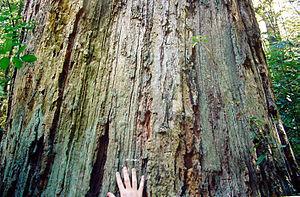
vue du tronc (à hauteur d'environ 1,90 - 2m) du Chêne remarquable (mort) de la forêt de Bonsecours, côté français, près du château de l'Hermitage
Chêne est le nom vernaculaire de nombreuses espèces d'arbres et d'arbustes appartenant au genre Quercus, et à certains genres apparentés de la famille des fagacées, notamment Cyclobalanopsis et Lithocarpus.
La forêt domaniale de Bon-Secours, plus souvent dénommée « forêt de Bonsecours » est située à Condé-sur-l'Escaut et fait partie des massifs boisés de la région Nord-Pas-de-Calais.